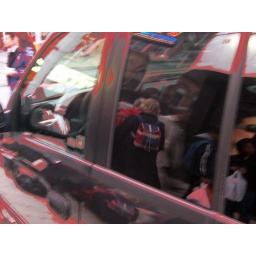
car mirror image in the glass